Mark Davis (basketball, born 1960)

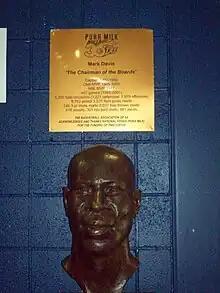
Bronze bust of Mark Davis on display at the Titanium Security Arena, home of the Adelaide 36ers.

Davis is honoured as one of only five players to have their number retired by the Adelaide 36ers. His #33 jersey hangs in the rafters of the Adelaide Entertainment Centre, alongside #4 Darryl Pearce, #5 Brett Maher #15 Al Green, and #21 Daniel Johnson. Maher, who replaced Davis as 36ers captain in 1997 when Davis' career was winding down and his role changed from being a starter to the team's sixth man, also played his entire NBL career with the Adelaide 36ers. Just inside the main entrance to the Adelaide Arena, a bronze bust of Davis sits in place underneath a plaque giving a bio of Davis' achievements with the 36ers ("pictured right)".